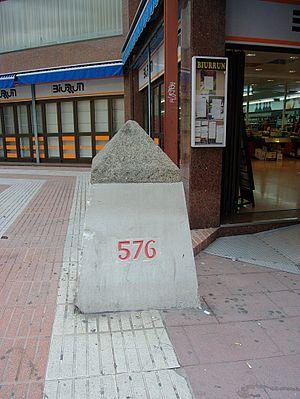
Borne pyramidale n° 576, Le Perthus(Pyrénées-Orientales, Languedoc-Roussillon, France), Els Límits (Quartier espagnol du Perthus), la Jonquera (Haut-Ampurdan, Gérone, Catalogne, Espagne) Català: Fita piramidal n° 576, El Pertús (Pirineus Orientals, Llenguadoc-Rosselló, França), Barri dels Límits, la Jonquera (Alt Empordà, Girona, Catalunya, Espanya) Español: Mojón piramidal n ° 576, Le Perthus (Pirineos Orientales, Languedoc-Rosellón, Francia), Barrio de Los Limites (El Pertús), La Junquera (Alto Ampurdán, Gerona, Cataluña, España)
Le Perthus est une commune française située dans le département des Pyrénées-Orientales, en région Occitanie.